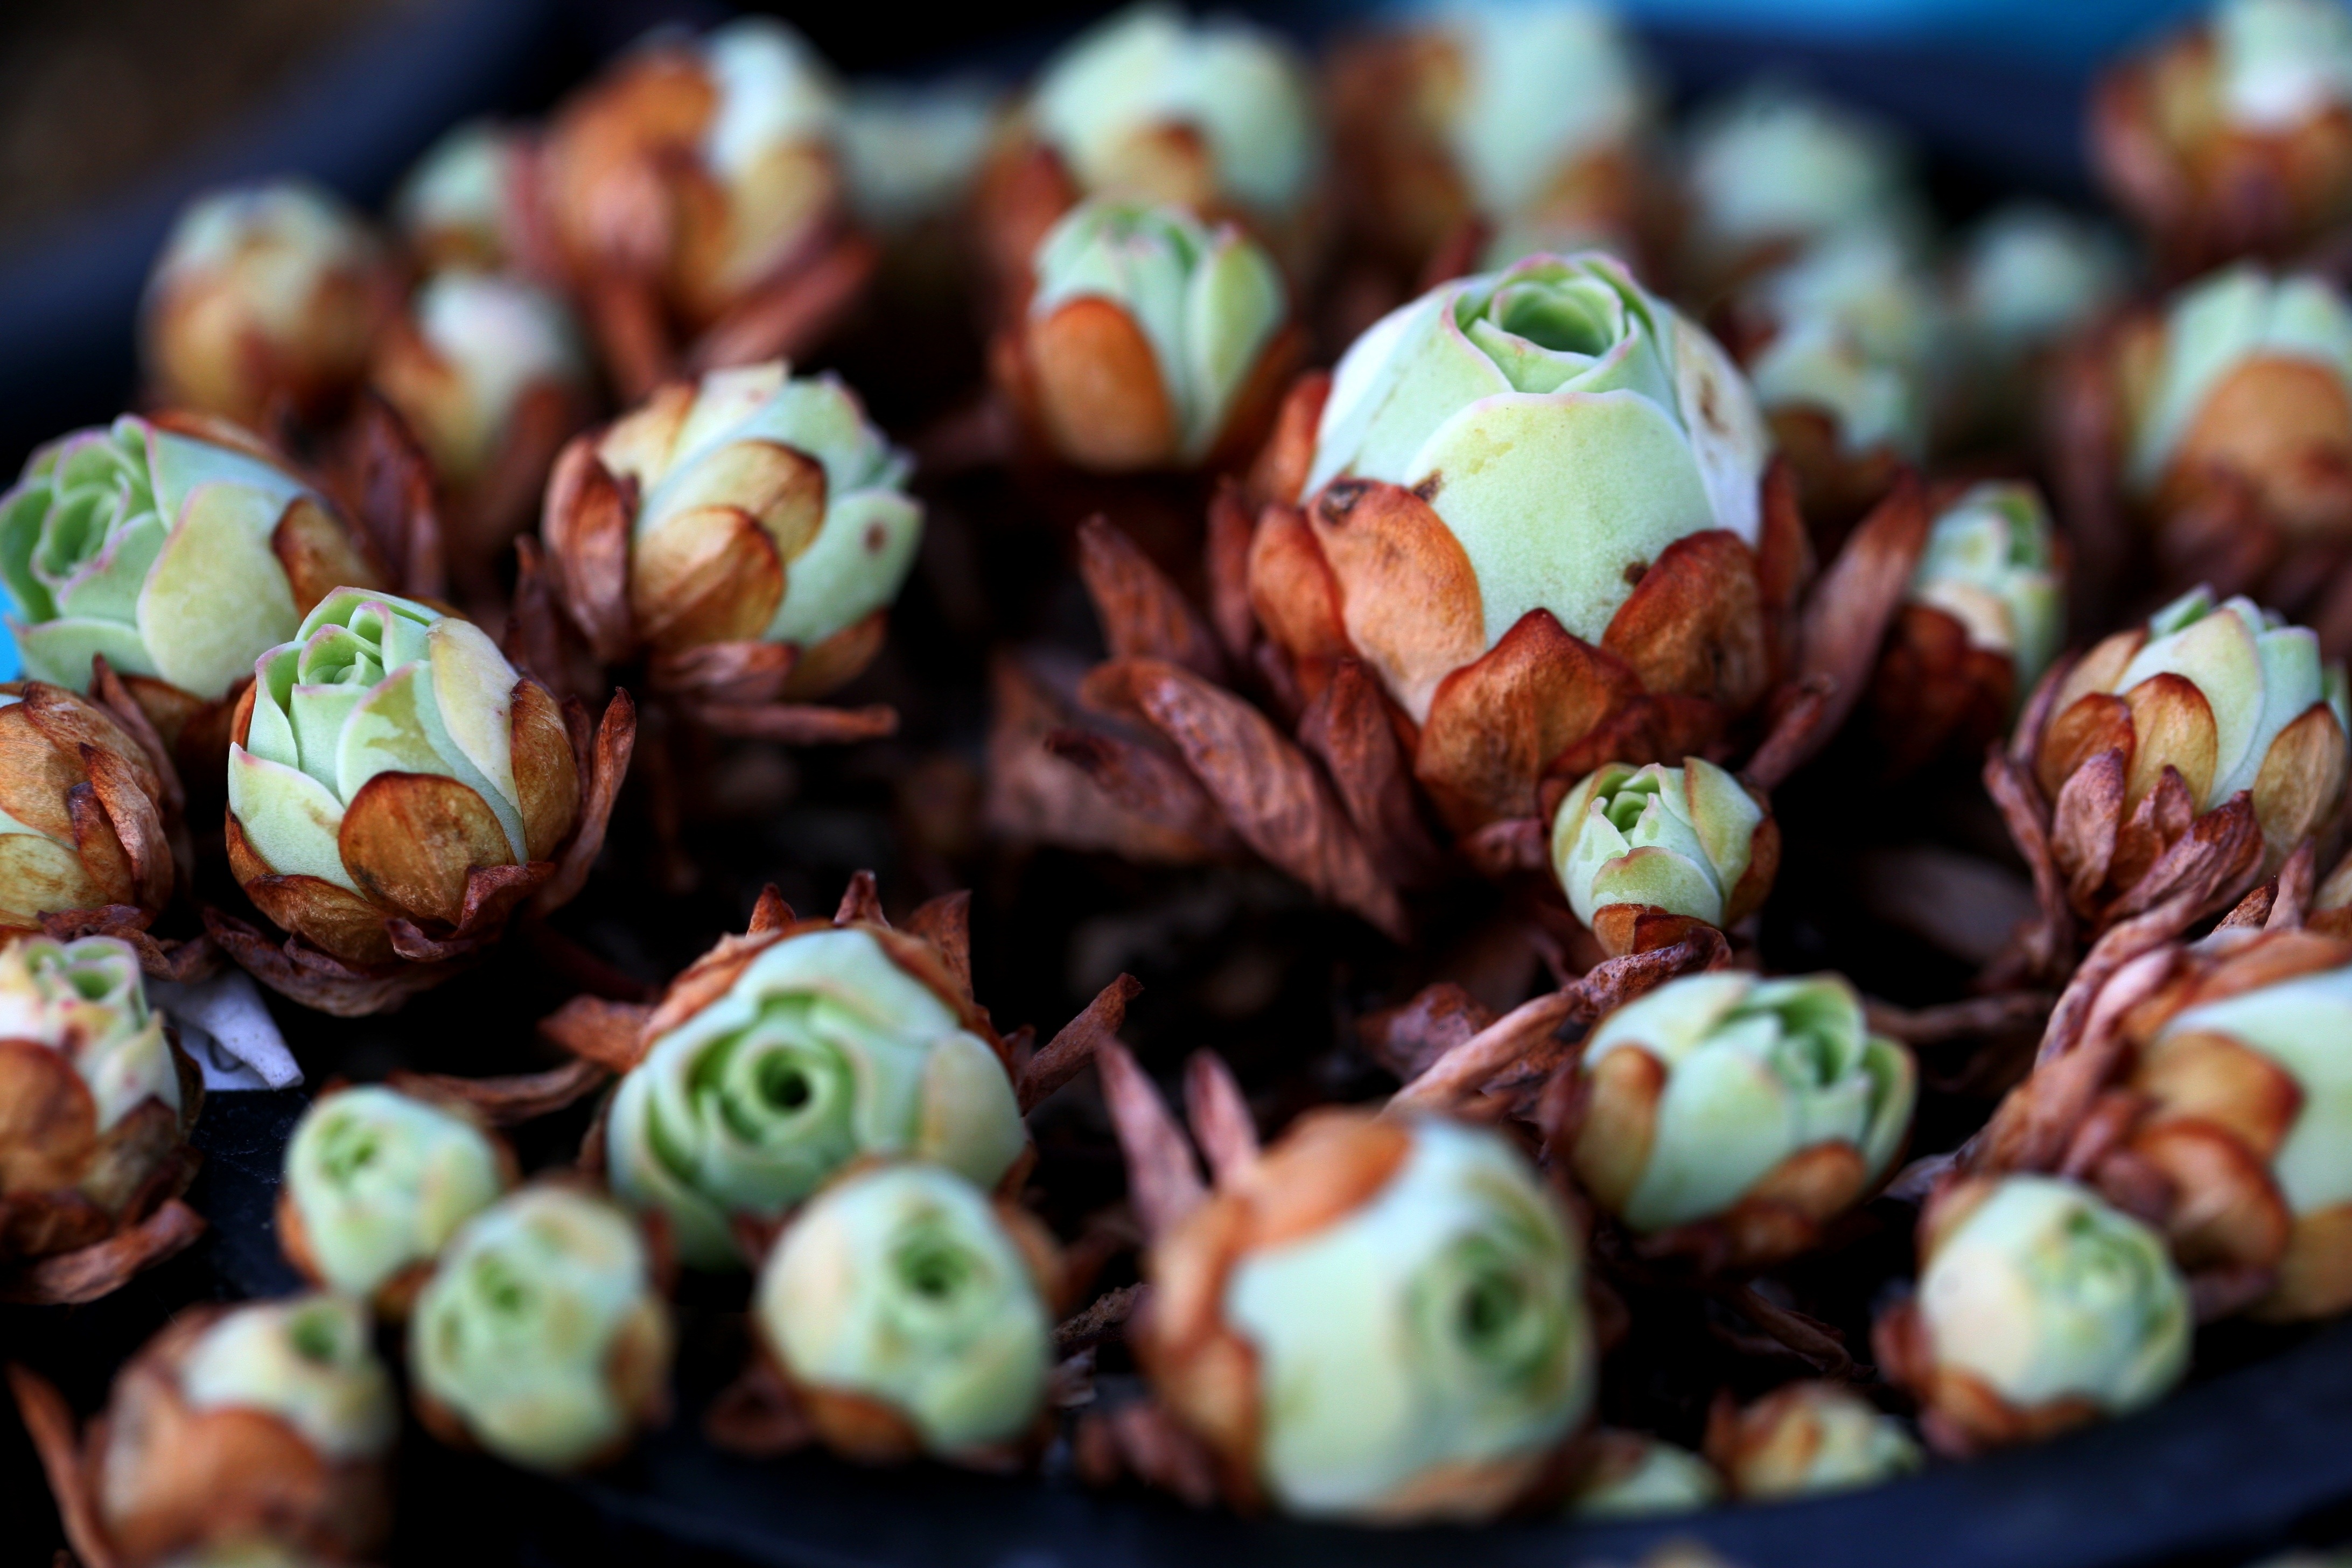
nature, cactus, flower, dish, food, produce, vegetable, succulent, garden, cuisine, greenhouse, potted plant, plants, flowers, makro, botanical garden, chestnut, affix, a flower garden, a fleshy plant, fleshy in this, mini potted, land plant, snack food